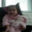
Label: baby